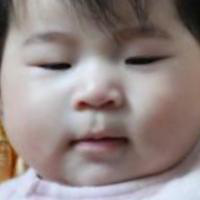
Age group: age 01-10